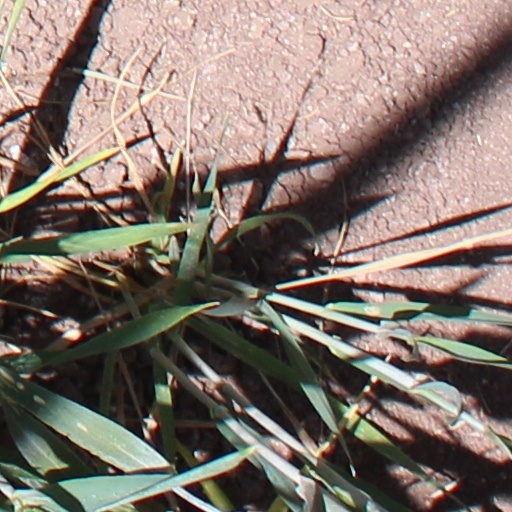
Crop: wheat